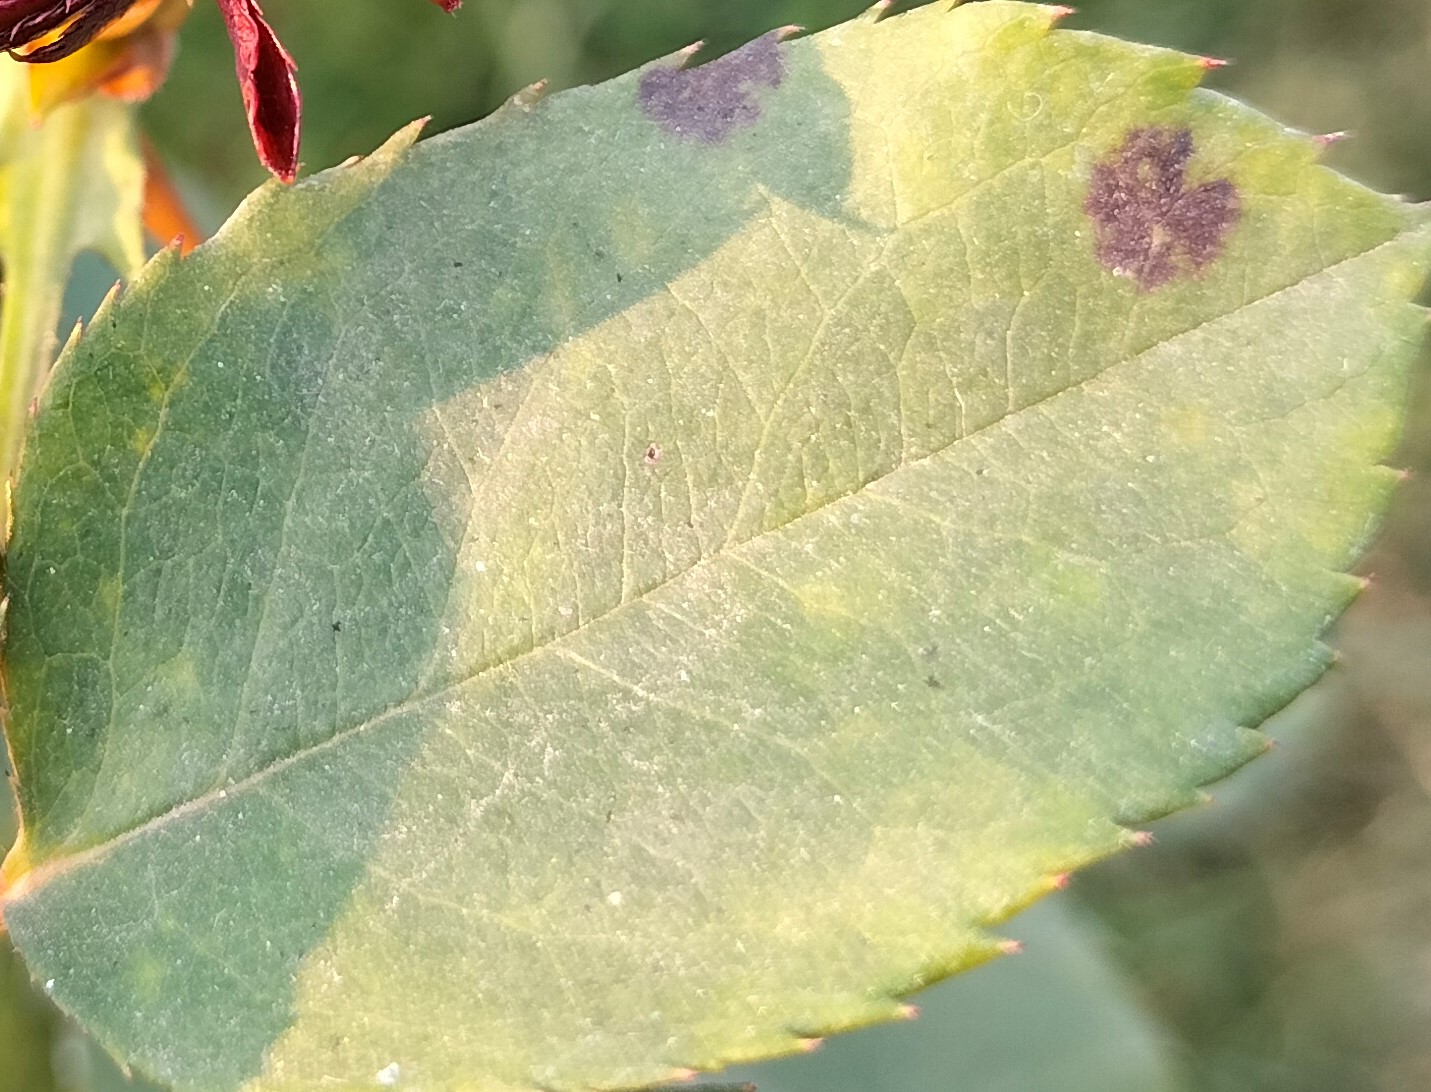
Label: Black Spot